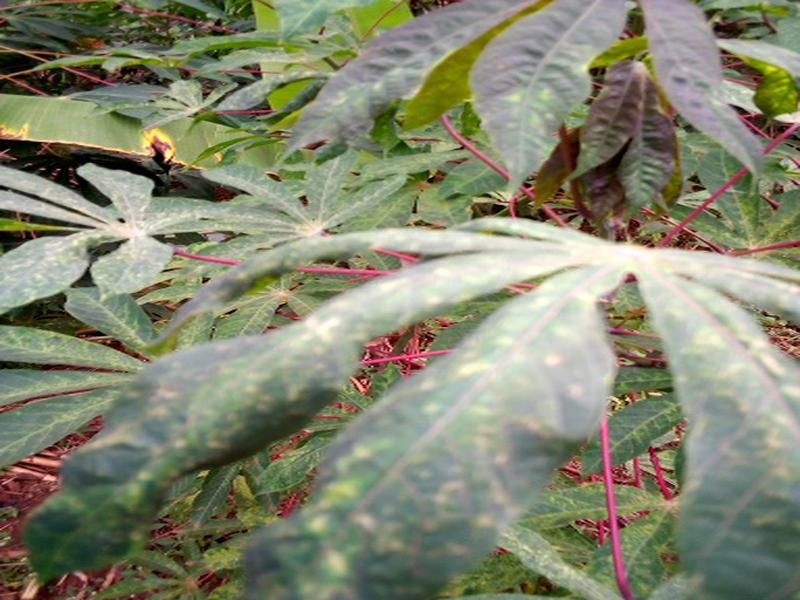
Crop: cassava
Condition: green_mottle